Gas

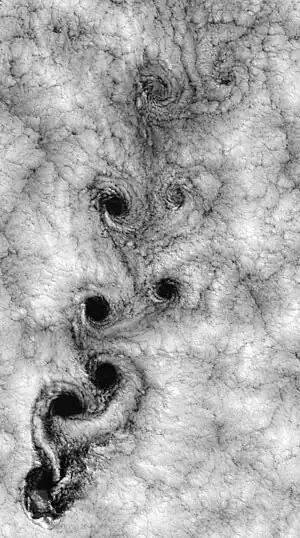
Satellite view of weather pattern in vicinity of Robinson Crusoe Islands on 15 September 1999, shows a turbulent cloud pattern called a Kármán vortex street

In fluid dynamics, turbulence or turbulent flow is a flow regime characterized by chaotic, stochastic property changes. This includes low momentum diffusion, high momentum convection, and rapid variation of pressure and velocity in space and time. The satellite view of weather around Robinson Crusoe Islands illustrates one example.